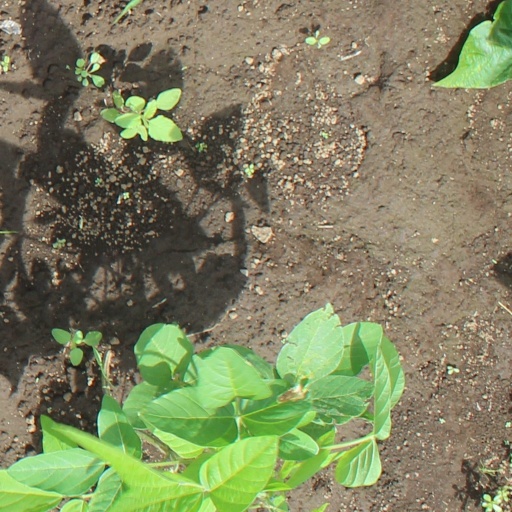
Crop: soybean